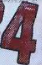
Number: 4